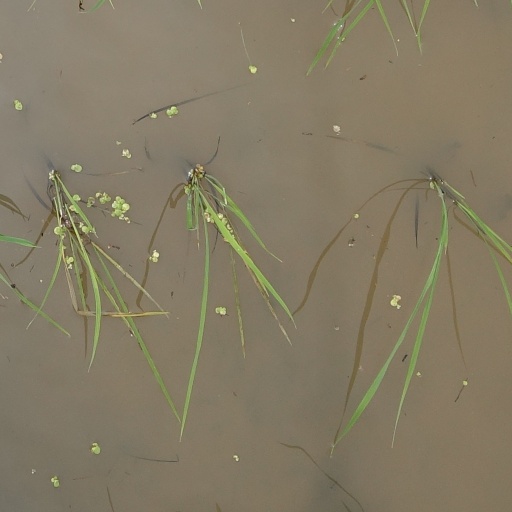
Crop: rice